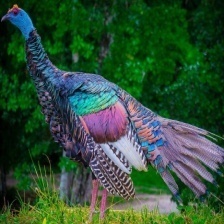
Species: OCELLATED TURKEY
Scientific name: MELEAGRIS OCELLATA